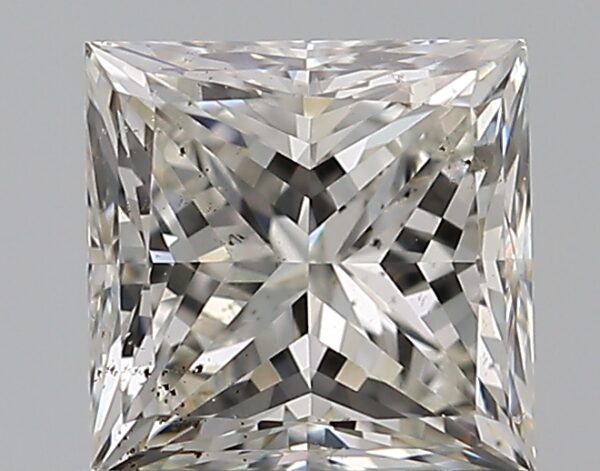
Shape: princess
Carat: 0.8
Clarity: SI1
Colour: I
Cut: EX
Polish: EX
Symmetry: VG
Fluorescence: N
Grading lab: GIA
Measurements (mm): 5.02 x 4.96 x 3.67